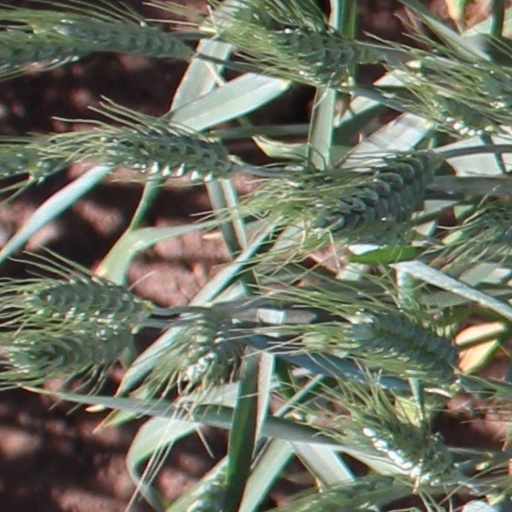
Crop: wheat